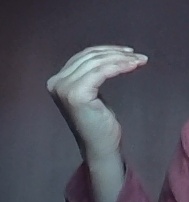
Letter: haa